Eaton Ford

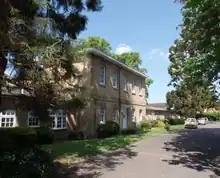
Former workhouse building in Eaton Ford

In the early years of the nineteenth century, the provision of relief for the destitute was uncoordinated and unsatisfactory. It was the Poor Law Amendment Act 1834 which gave local government the task of making coordinated arrangements, and this swiftly led to the formation of Poor Law Unions, in which parishes would collaborate in providing workhouses. The destitute would be given indoor shelter and food, and would be allocated work they were considered capable of. This resulted in the formation of St Neots Poor Law Union on 24 September 1835. After some difficulty in finding a suitable site, a workhouse was built in Eaton Socon (the location is now considered to be in Eaton Ford). Its capacity was 250 persons. A separate infirmary block was ready in 1879, increasing the limited capacity of the workhouse.